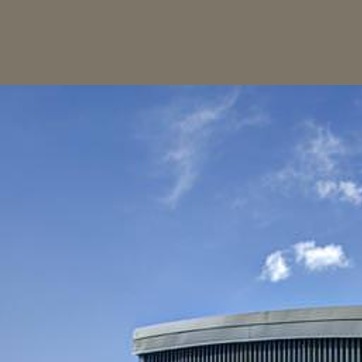
Material: sky